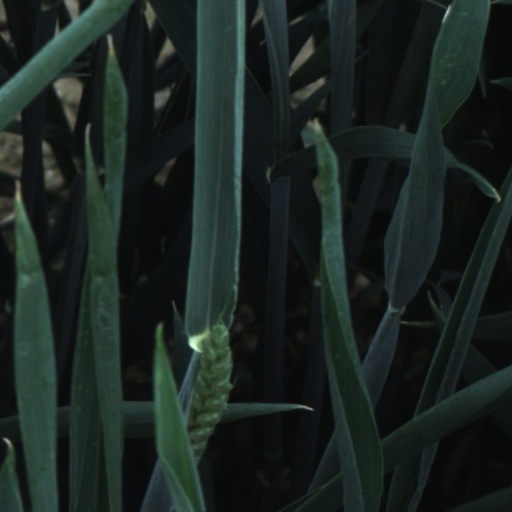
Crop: wheat